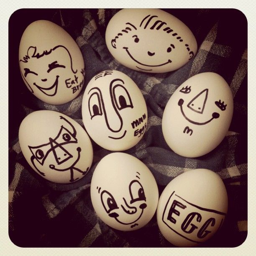
boiled eggs for breakfast on the run .